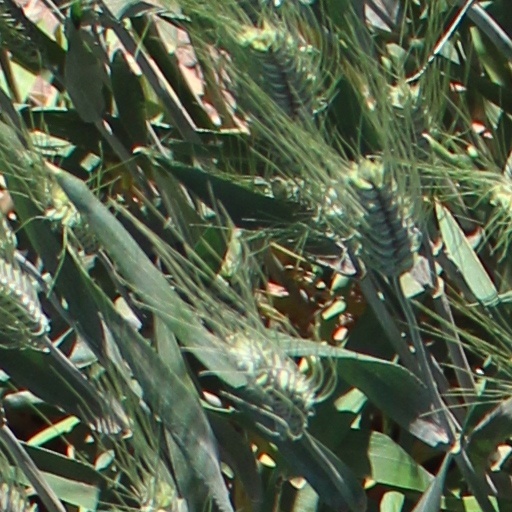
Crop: wheat